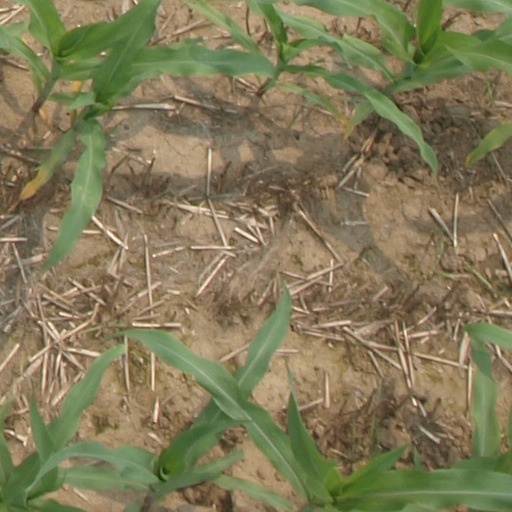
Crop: maize; corn